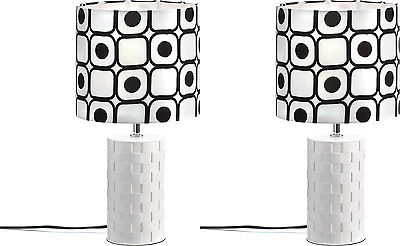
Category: lamp